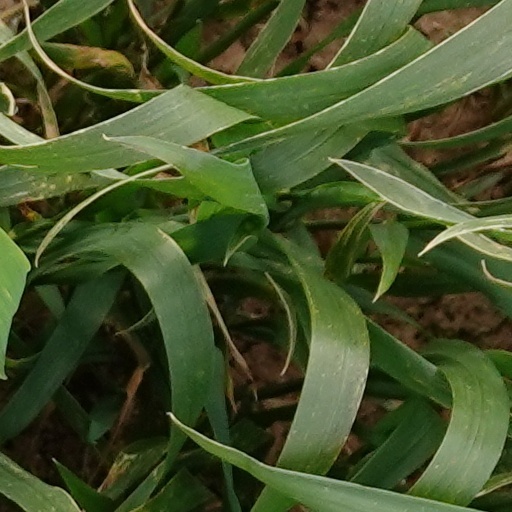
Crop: wheat